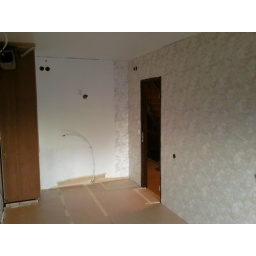
New floor under protective cover, and water for ice machine and cool water... Maple leaf patterned wall paper. Looking good...